King in Shadow

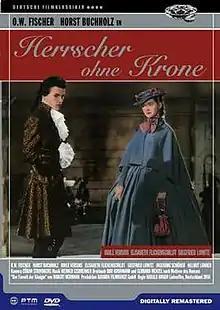
DVD cover

King in Shadow is a 1957 Western German historical drama film directed by Harald Braun and starring O. W. Fischer, Odile Versois and Horst Buchholz. It was shot at the Bavaria Studios in Munich and on location in Hesse and Copenhagen. The film's sets were designed by the art director Walter Haag. The story had previously been portrayed in the 1935 British film "The Dictator".